Peek-A-Boo Poker

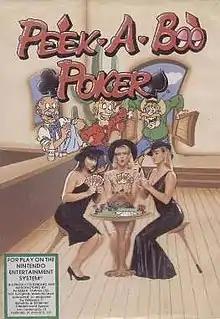
North American cover art

Peek-A-Boo Poker, is a video game made by the company Idea-Tek and distributed by Hacker International/Panesian in 1991 as one of their three pornographic video games for NES, the other two being "Magic Bubble" and "Hot Slots".